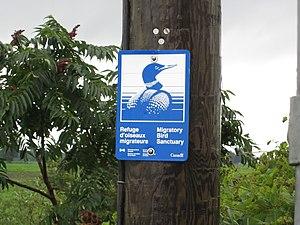
Insigne de limite d'un refuge d'oiseaux migrateur
Les refuges d'oiseaux migrateurs est le nom des réserves ornithologiques au Canada. Ces sites protégés sont des lieux de reproduction où la chasse est interdite. Ces territoires sont gérés par le service canadien de la faune. Les ROMs protège plus de 11,2 millions d'hectare au Canada. Certaines sont également reconnues ZICO, voire site Ramsar.
Nicolet est une ville du Québec située dans la municipalité régionale de comté de Nicolet-Yamaska dont elle est le chef-lieu, et la région administrative du Centre-du-Québec. La ville est aussi un évêché et abrite l'École nationale de police du Québec. Elle est partiellement incluse dans la réserve de la biosphère du Lac-Saint-Pierre.
Le centre d'interprétation de Baie-du-Febvre qui a été ouvert en 1994 est une halte migratoire située à Baie-du-Febvre dans la région touristique du Centre-du-Québec. Ce centre permet de faire l'observation de l'Oie blanche/l'Oie des neiges.